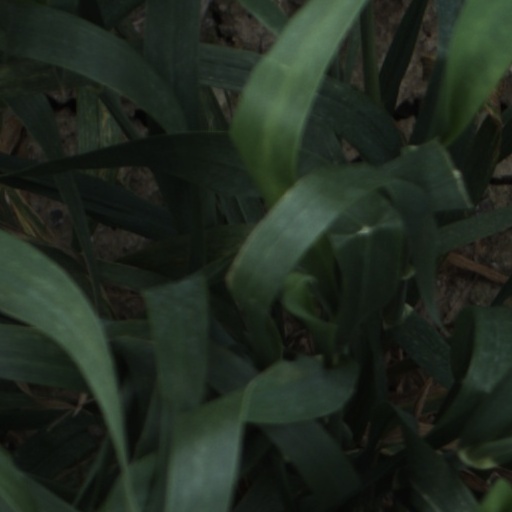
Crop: wheat